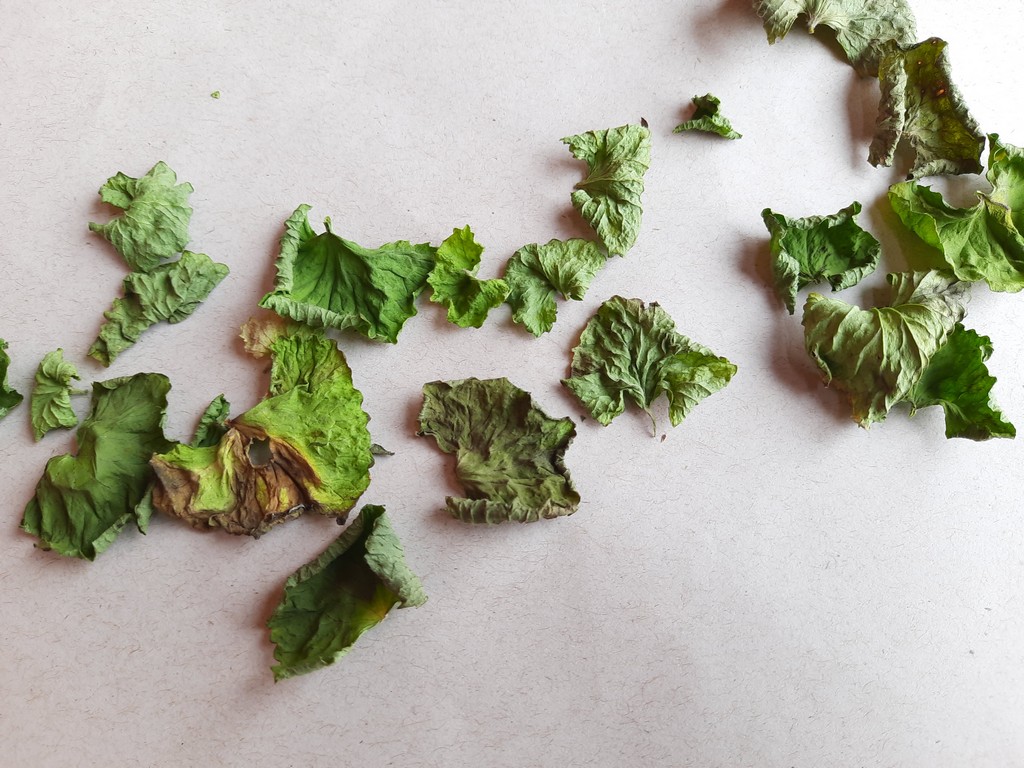
Label: Dried